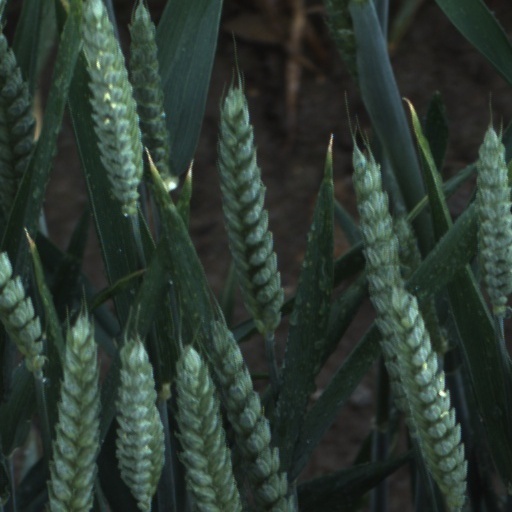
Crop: wheat